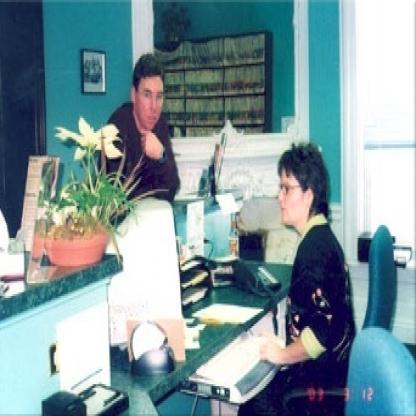
Scene: Indoor